Norwich Cathedral astronomical clock

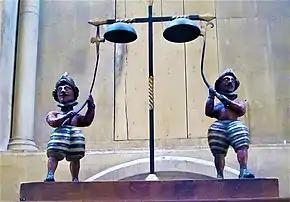
The 17th-century jacquemarts or clock-jacks still preserved in the cathedral

Norwich’s great astronomical clock was built when William Kirby was prior. It is the earliest recorded example of a large clock designed to include automata, and the surviving records relating to its construction contain the earliest account known of the making of an astronomical dial. It was built into a wall across the south transept, and 200 pieces of Caen stone were used for the base.